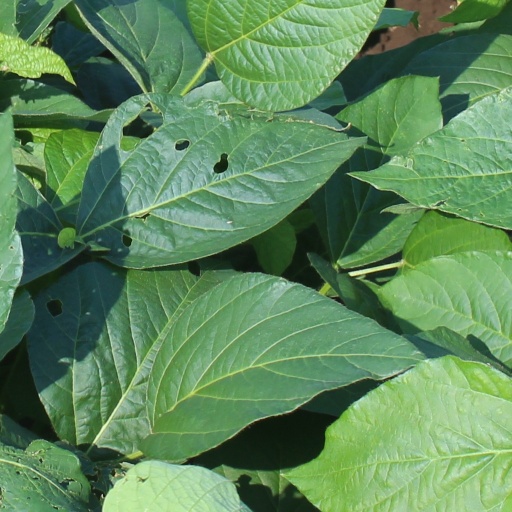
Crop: soybean